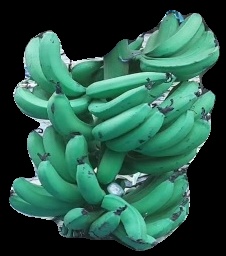
Variety: pachbale
Grade: grade3